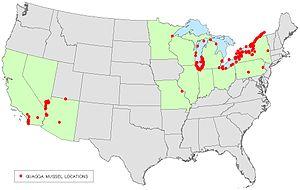
La moule quagga est une espèce de moule d'eau douce du genre Dreissena originaire du bassin du Dniepr en Ukraine, de la famille des Dreissenidae.